Burundi National Defence Force

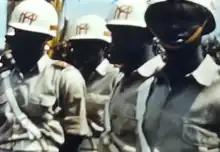
Burundian soldiers (wearing M1 helmets) at the coronation ceremony of King Ntare V, 1 September 1966

Burundi became independent on 1 July 1962 with the army organised into eight platoons. A coup attempt in October 1965 led by the Hutu-dominated police was carried out but failed. The Tutsi dominated army, then led by Tutsi officer Captain Michel Micombero purged Hutu from their ranks and carried out reprisal attacks which ultimately claimed the lives of up to 5,000 people in a predecessor to Burundian genocides. Micombero then became prime minister.